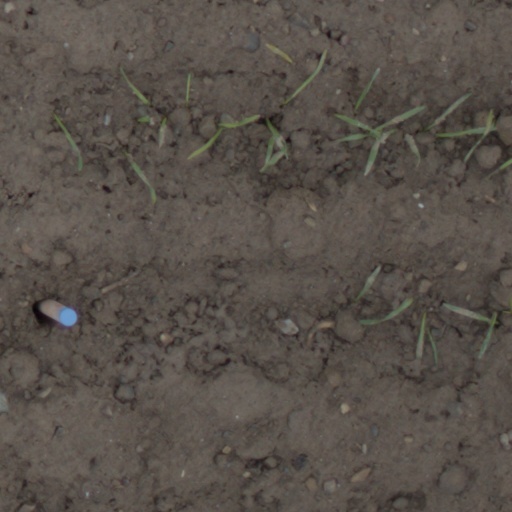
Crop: wheat